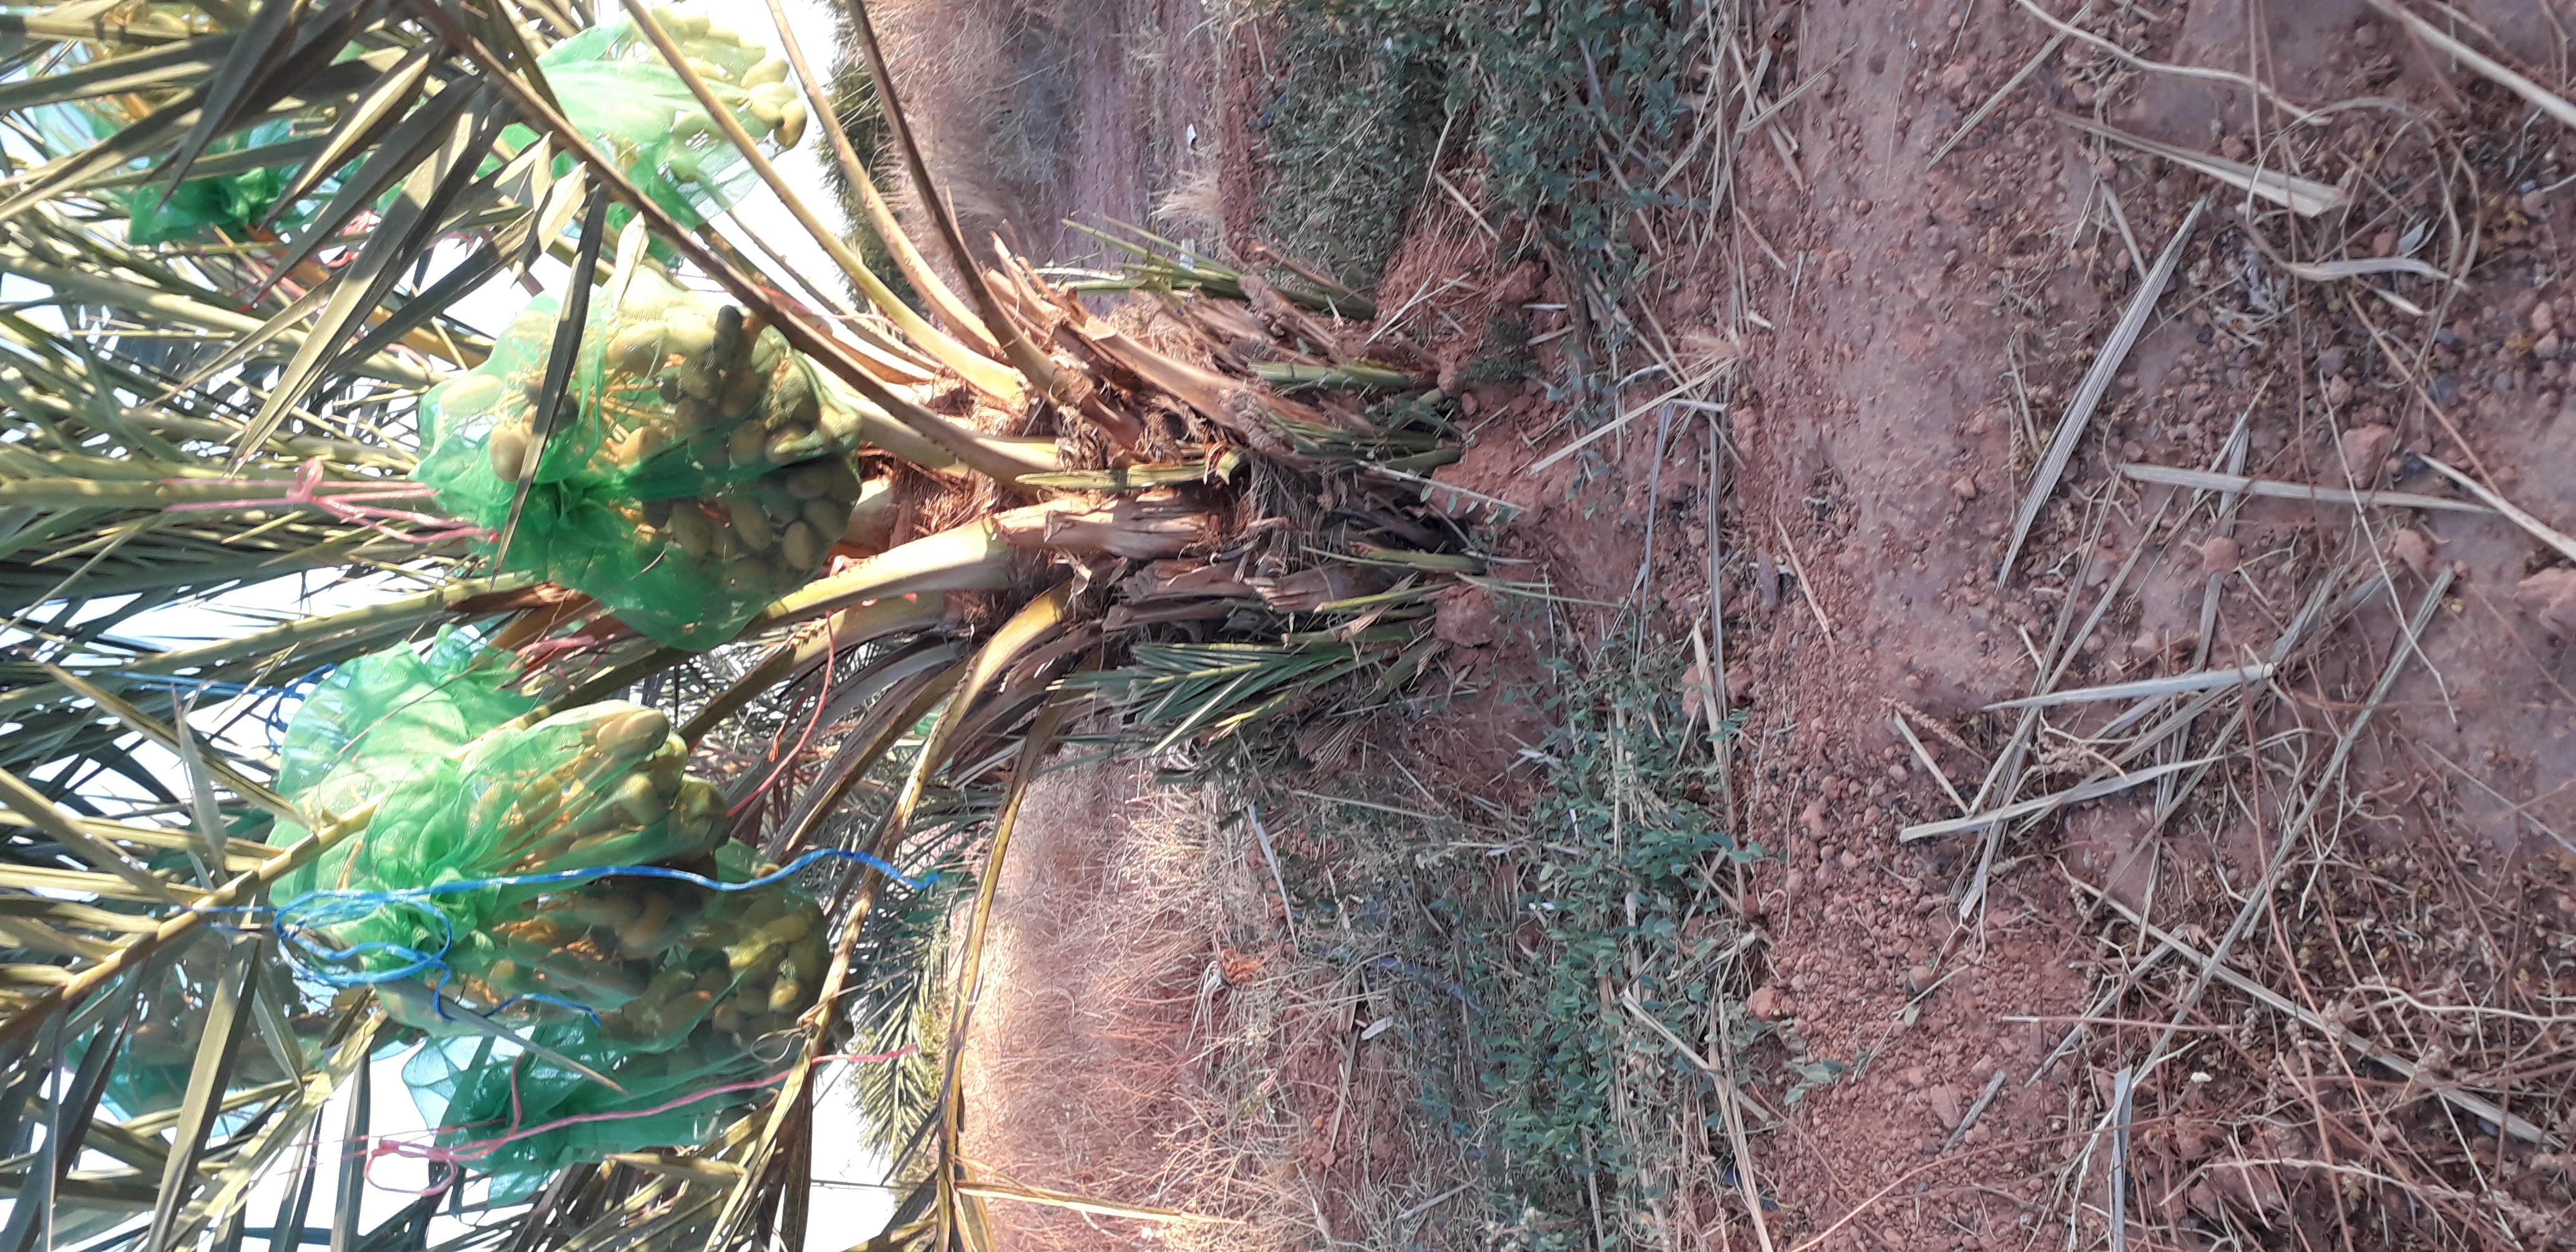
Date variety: Boumajhoul